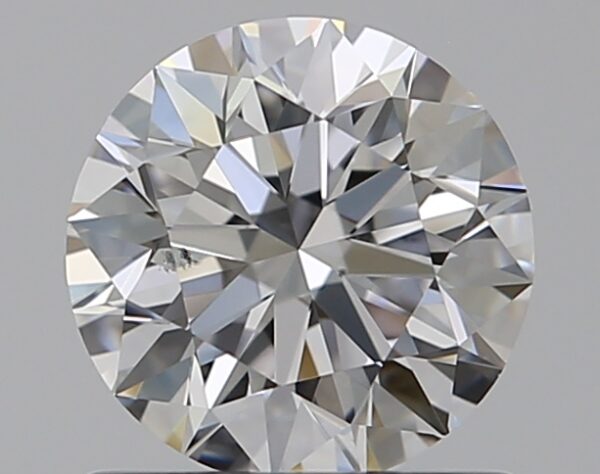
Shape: round
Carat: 0.8
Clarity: SI1
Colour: D
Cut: EX
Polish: EX
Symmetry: EX
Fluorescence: N
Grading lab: GIA
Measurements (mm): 5.88 x 5.92 x 3.7